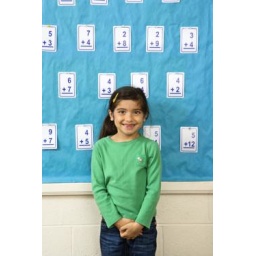
Young female student standing in front of a board of flash cards. Vertically framed shot.